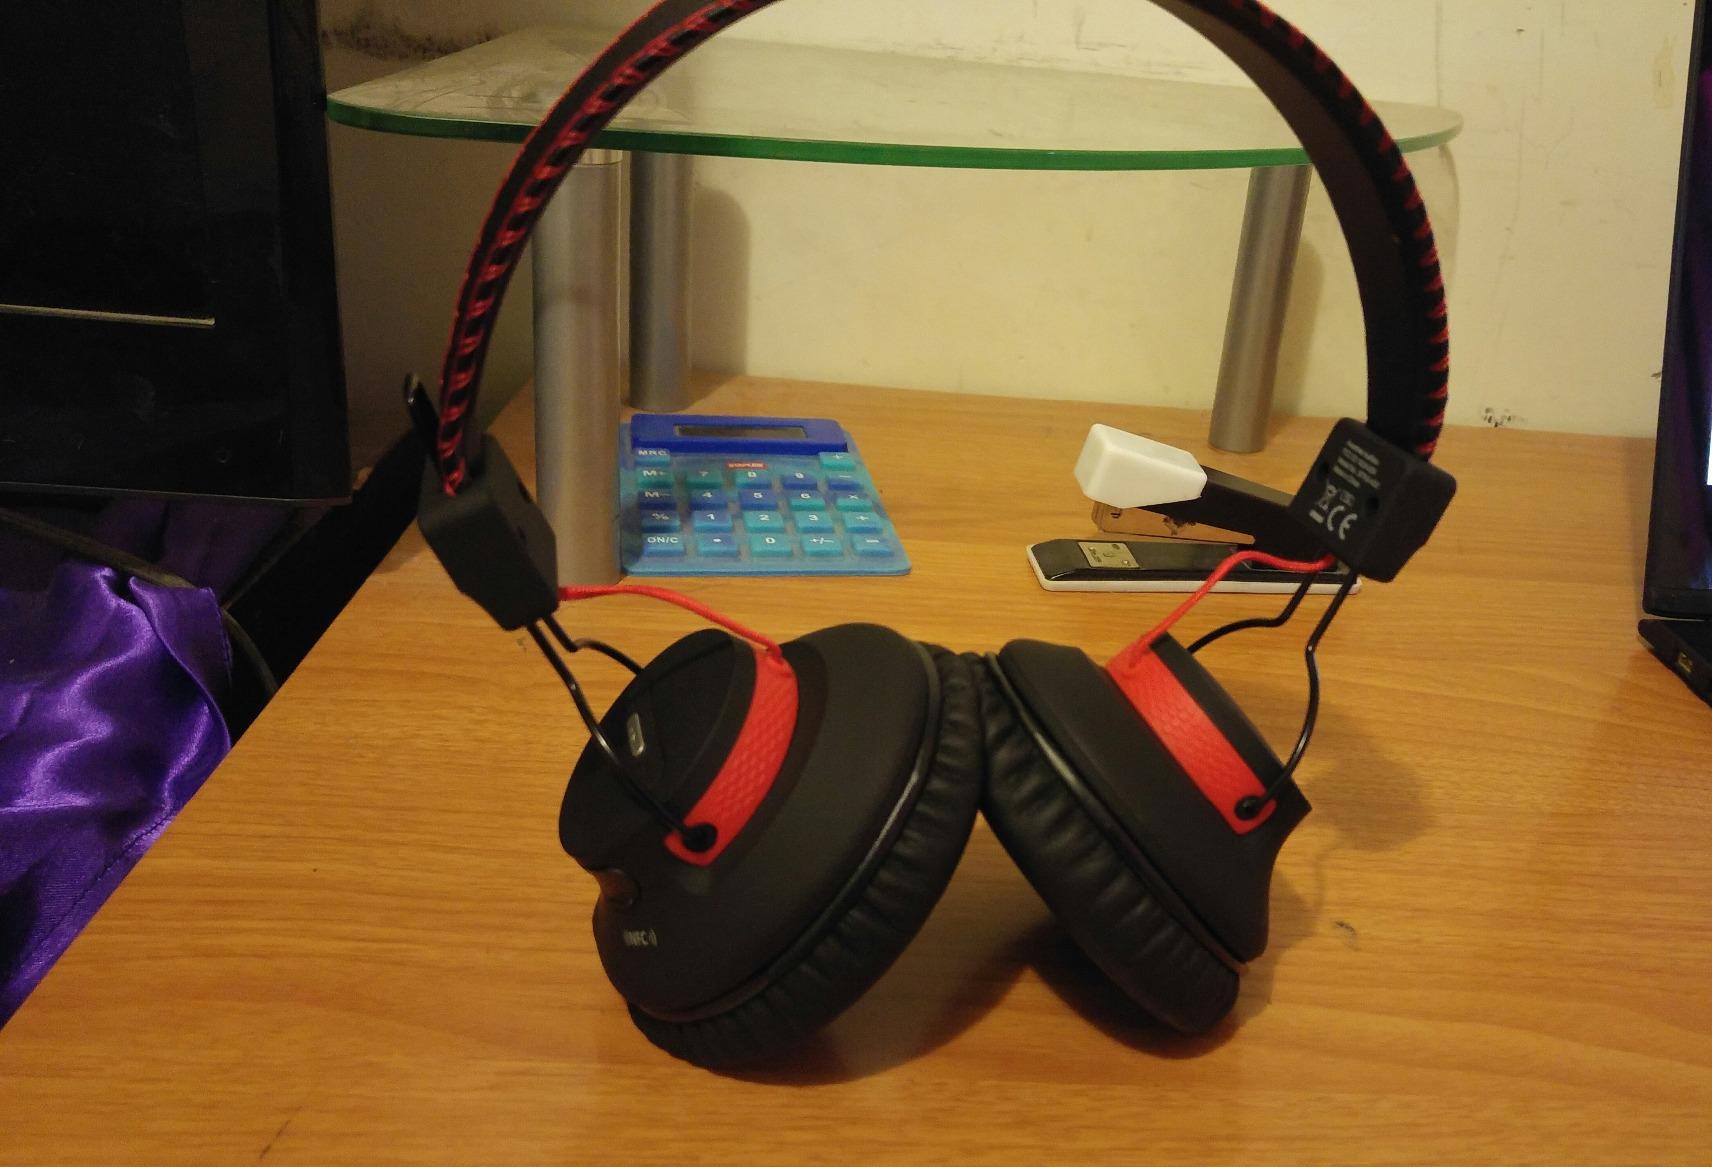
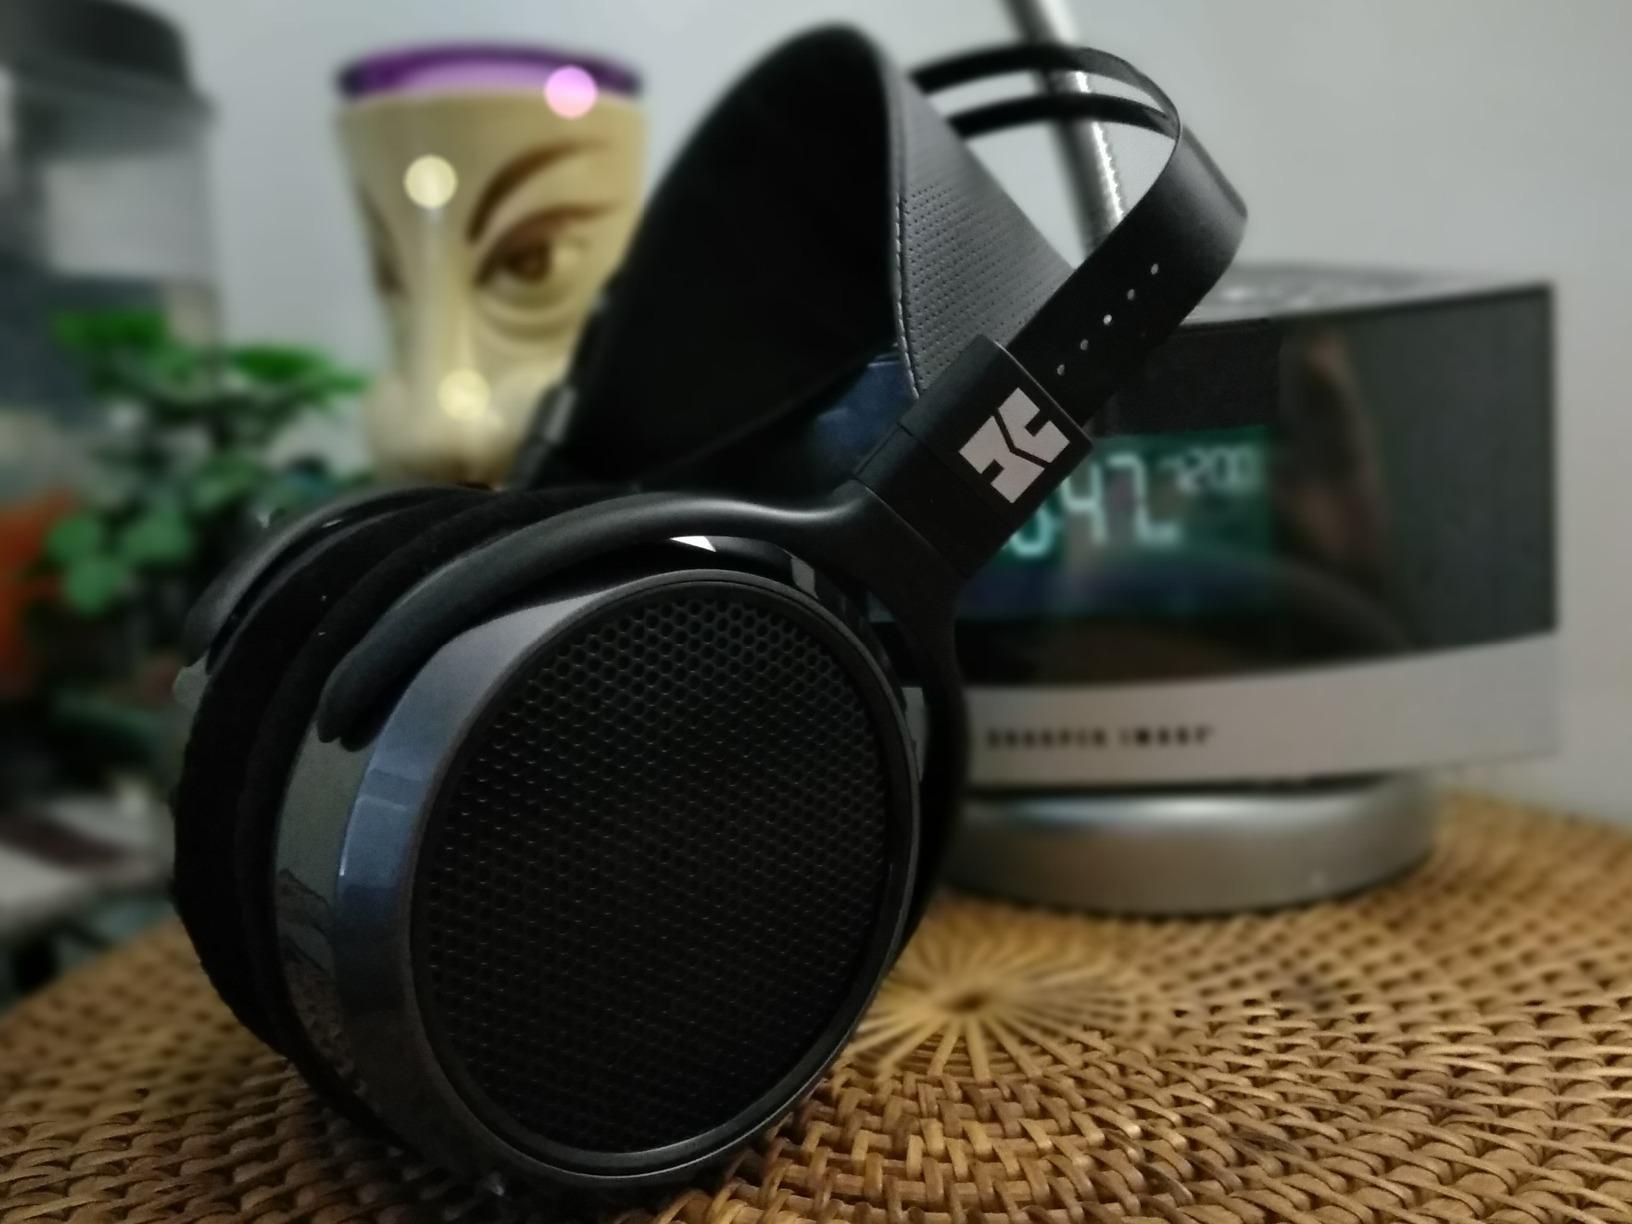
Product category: headphones
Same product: no